SEAT Altea Prototipo

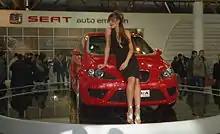
SEAT Altea Prototipo,at the 2003 Bologna Motor Show

The SEAT Altea Prototipo is a 2+2 seater concept car presented by SEAT for the first time at the 2003 Frankfurt Motor Show, the first SEAT model to be produced inside the "Audi brand group", which was unveiled with the aim to give a preview of the SEAT Altea's definitive road version, which was meant to be launched a year later in 2004.